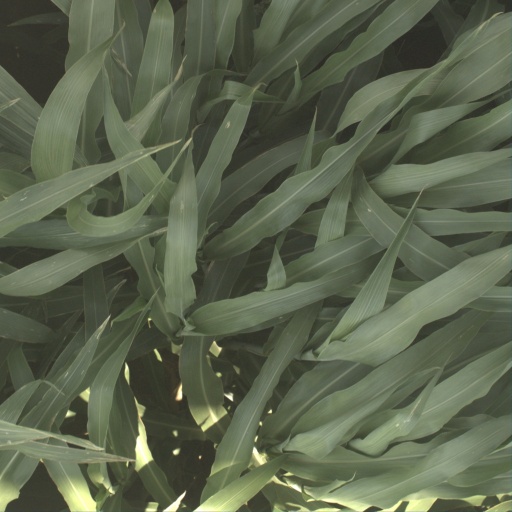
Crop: sorghum